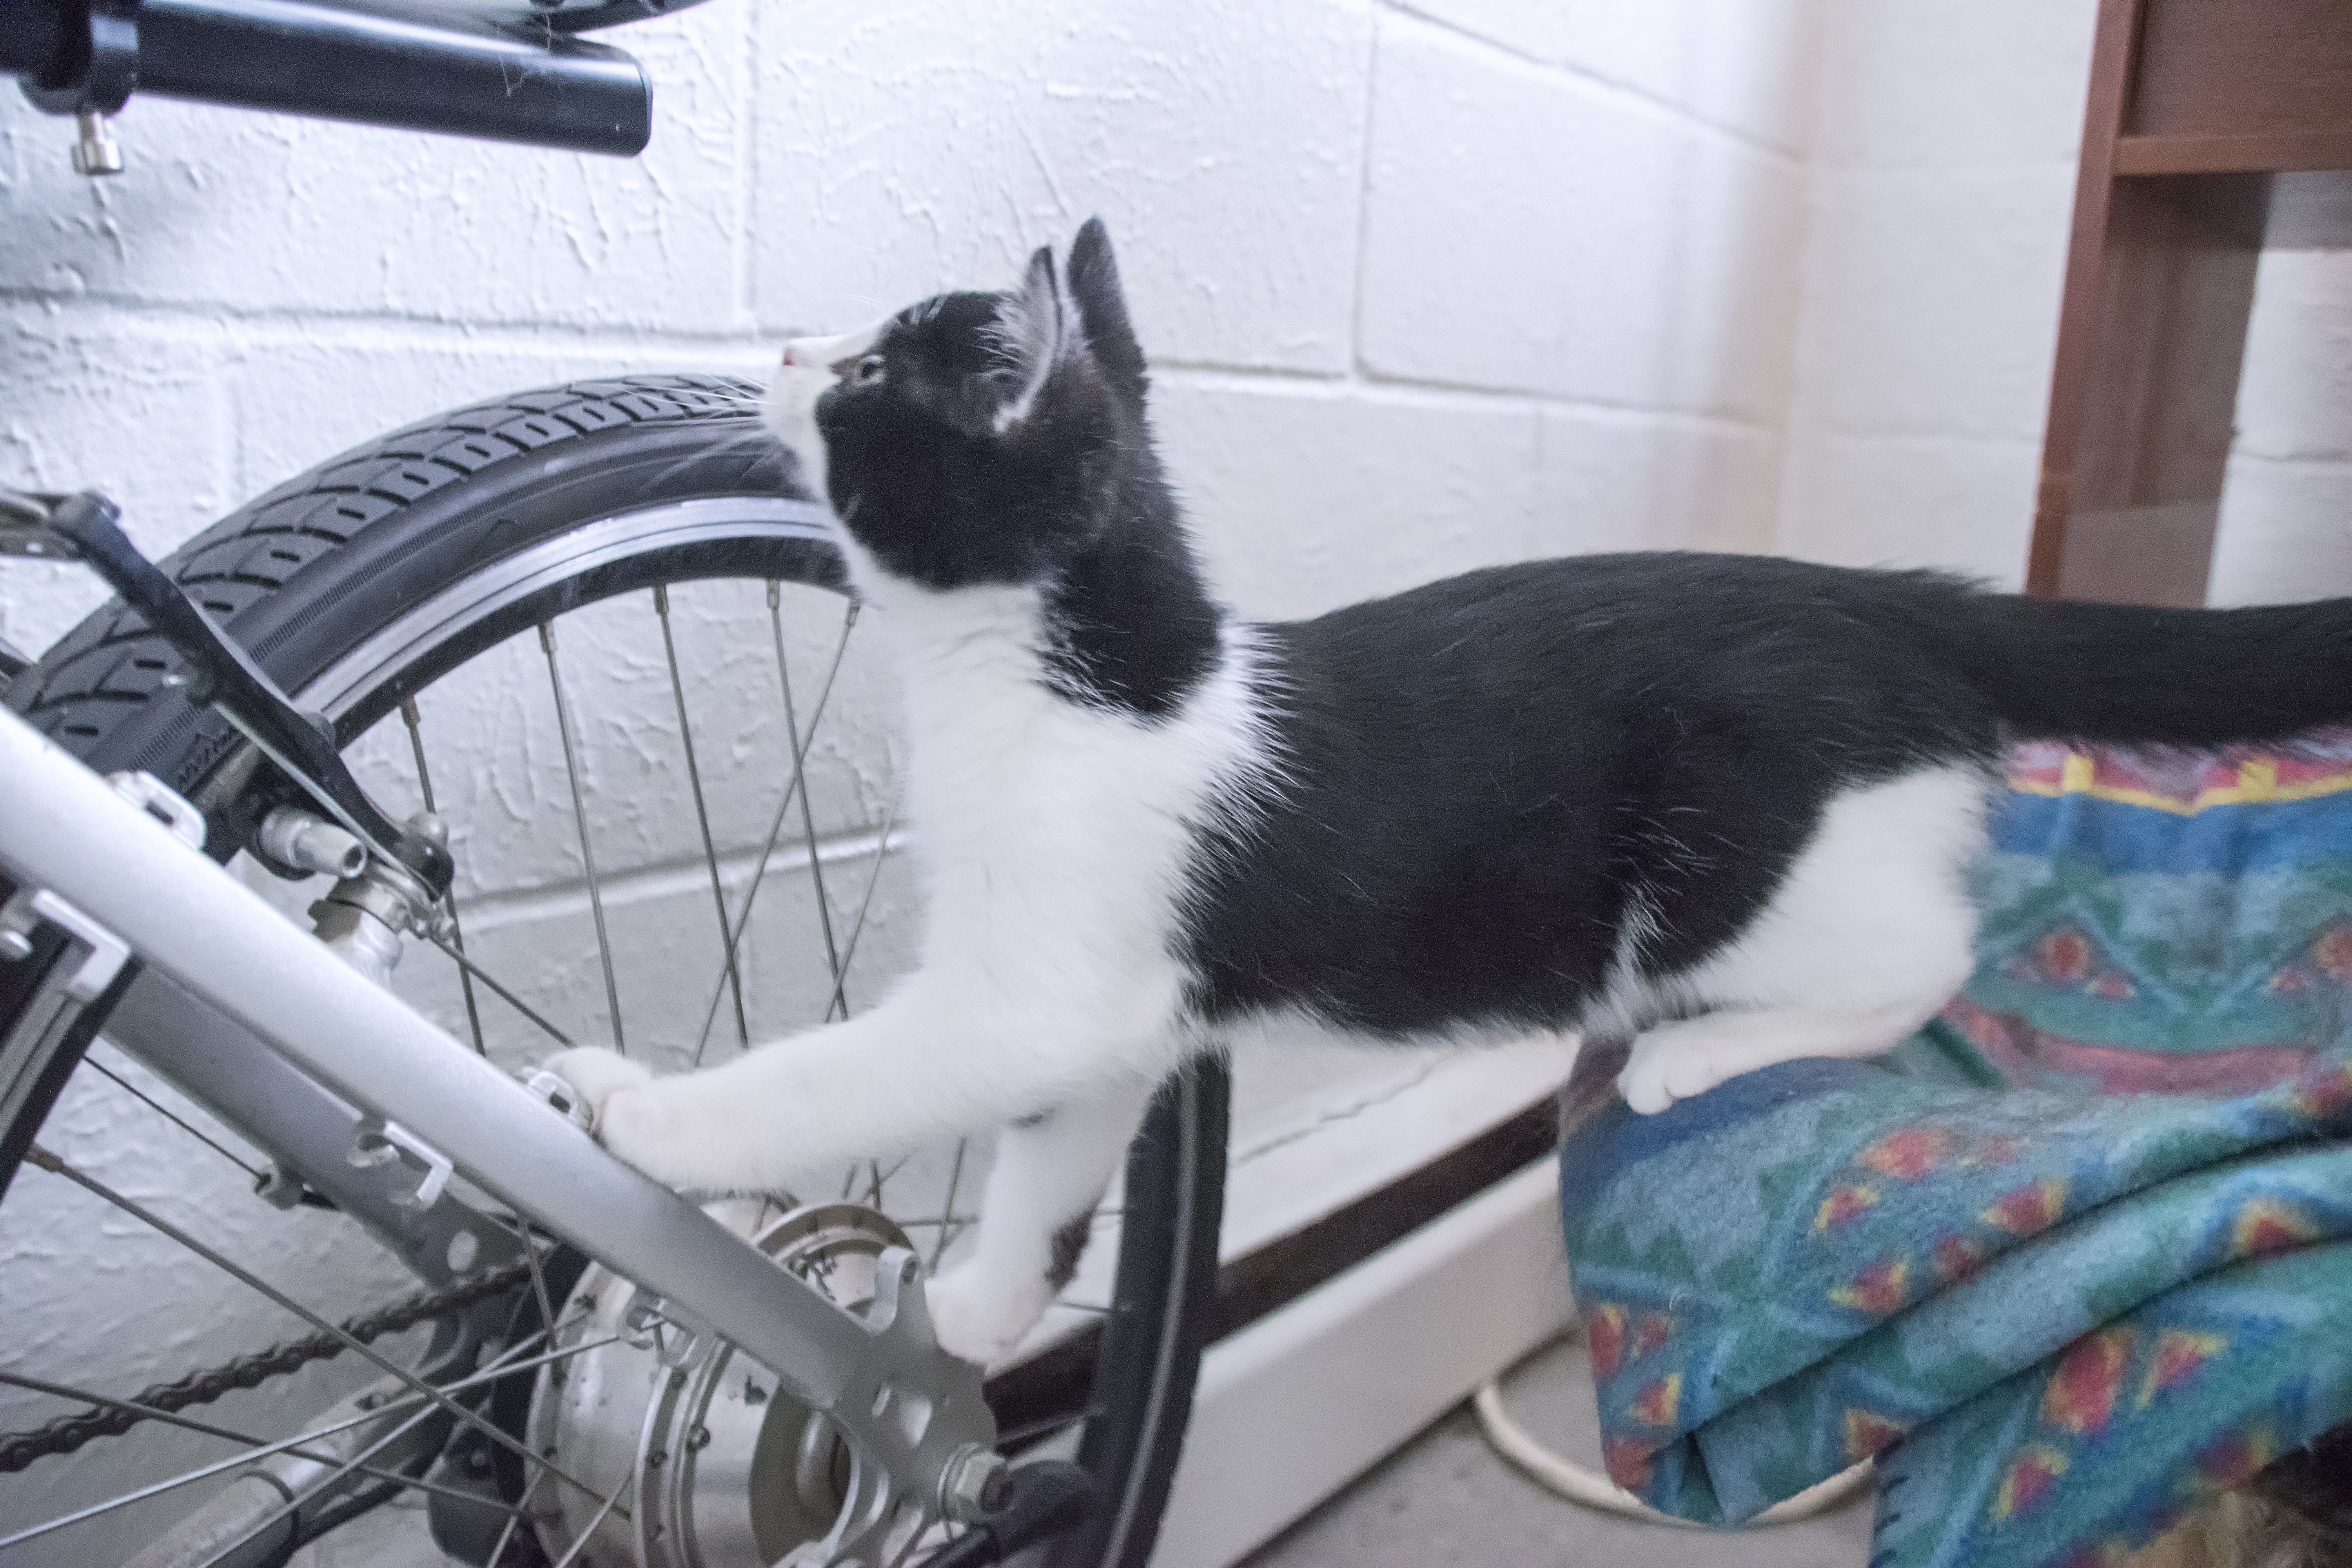
cat, mammal, canada, chat, quebec, sherbrooke, animal shelter, small to medium sized cats, cat like mammal